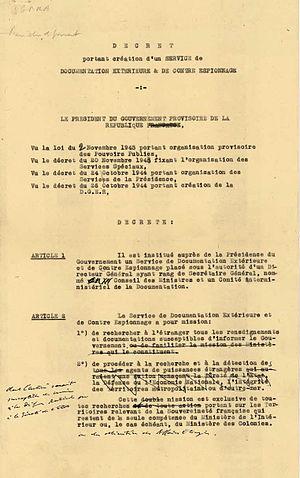
Décret portant création du Service de documentation extérieure et de contre–espionnage (SDECE), version préparatoire annotée par de Gaulle
Le Service de documentation extérieure et de contre-espionnage est le service de renseignements extérieur français créé le 28 décembre 1945 et renommé Direction générale de la Sécurité extérieure le 2 avril 1982. Il ne prend pas pour autant la fonction du Deuxième Bureau qui reste alors consacré au renseignement militaire traditionnel.